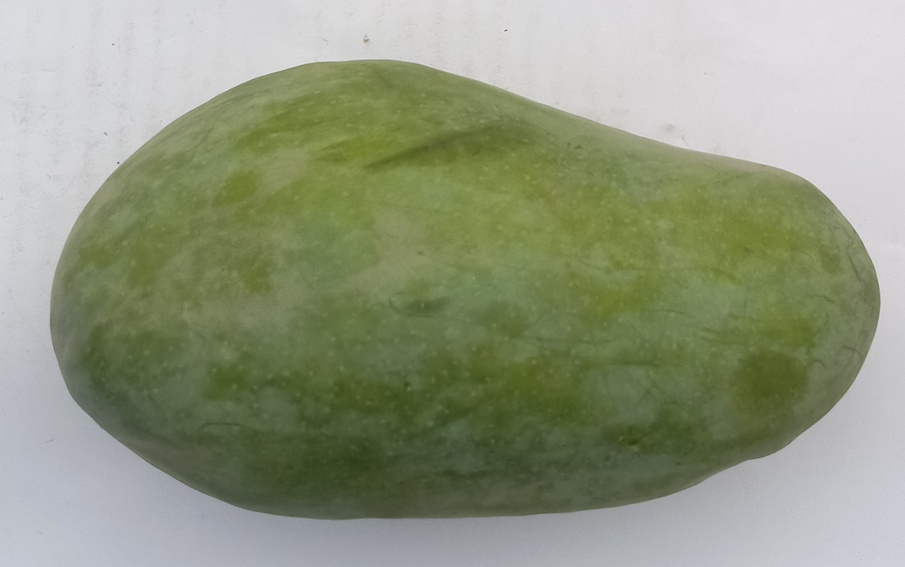
Mango variety: Sindhri